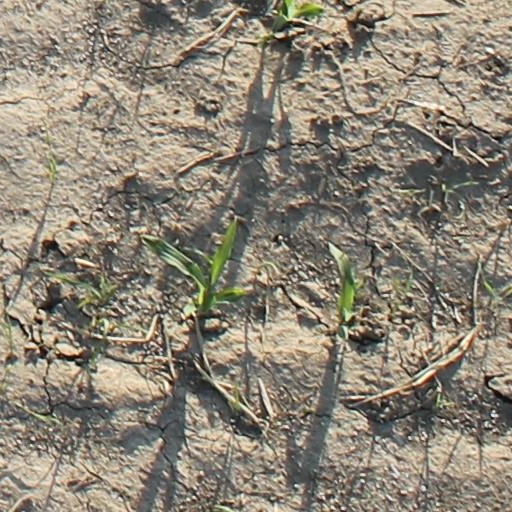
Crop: maize; corn